Kateryna Skarzhynska

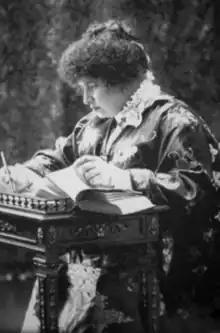
Skarzhynska, probably circa 1880–1885

Kateryna Mykolayivna Skarzhynska née von Reiser (7 February 1852 O.S./19 February 1852 (N.S.) – 1932) was a Ukrainian noblewoman, philanthropist, and collector of folklore. She established the first private museum in Ukraine to house her collection of artifacts and was particularly known for her collection of pysanky, Easter eggs decorated with Ukrainian folk art. Born in Lubny to the von Reiser family, which had a long history of military service to the Russian Tsars, she was educated at home, studying in her parents' library and with select tutors. After her father died in 1859, together with her mother, brother, and maternal grandmother she moved to the Lodygyn/Lodigine family estates in the Tver province of the Russian Empire, near Moscow. There at the age of 14, von Reiser established a school for the former serfs of the estate and a public hospital.